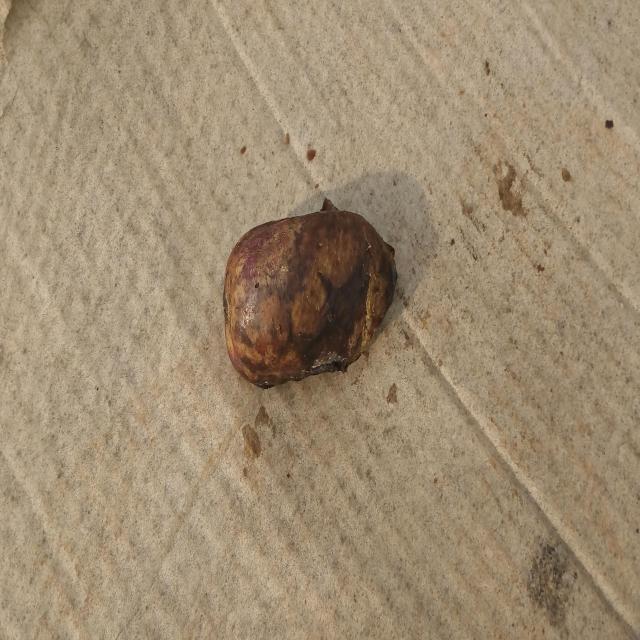
Plum grade: rotten